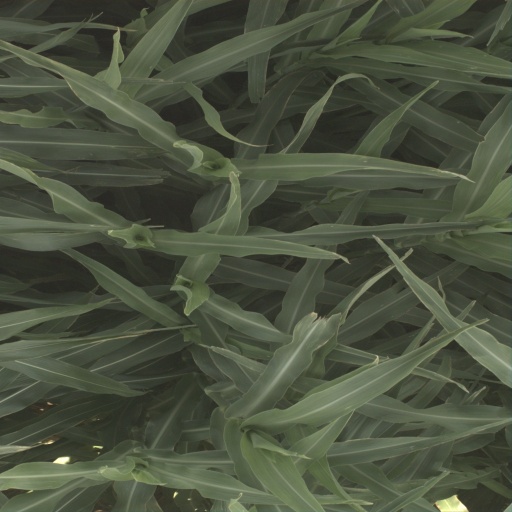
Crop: sorghum